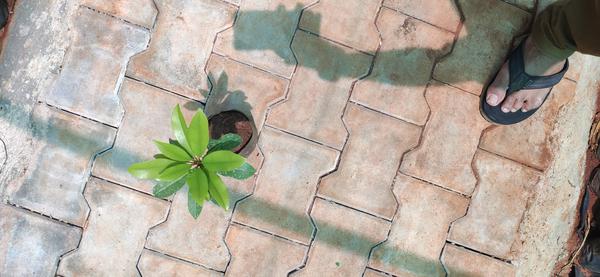
Plant: Sapota